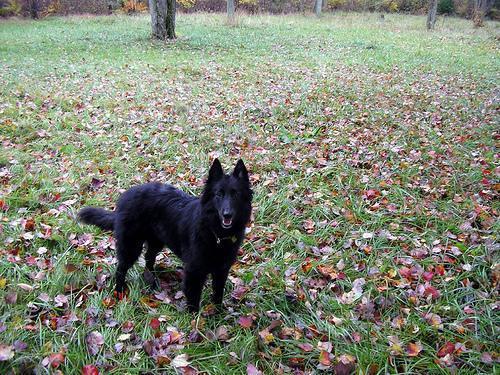
groenendael